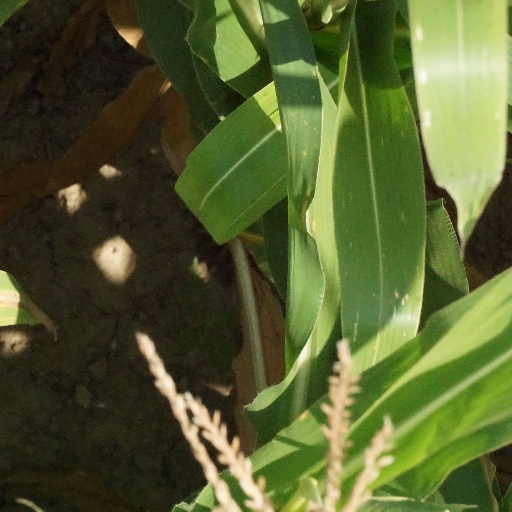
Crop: maize; corn